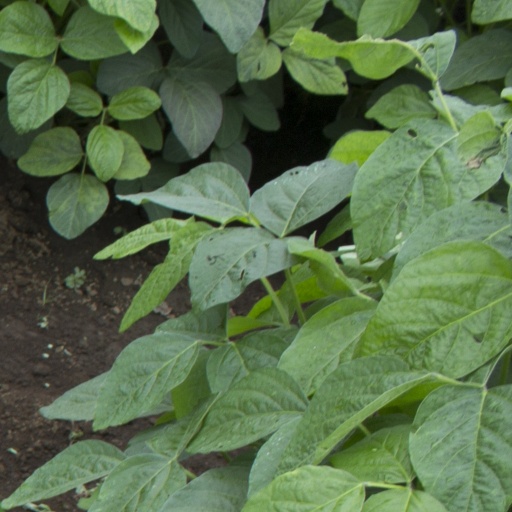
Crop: soybean